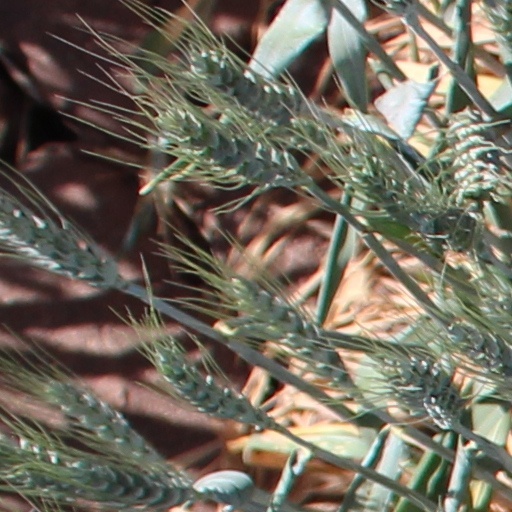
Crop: wheat